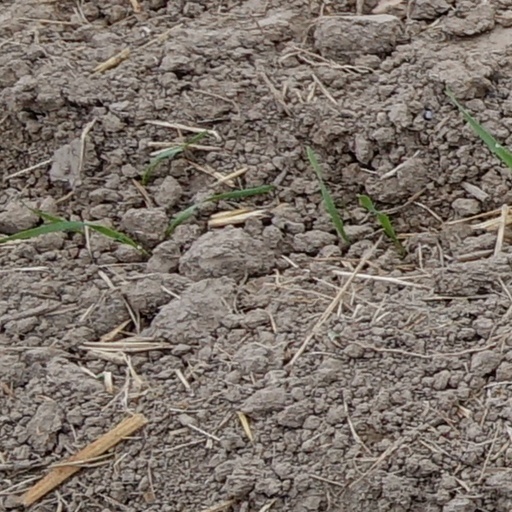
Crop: wheat